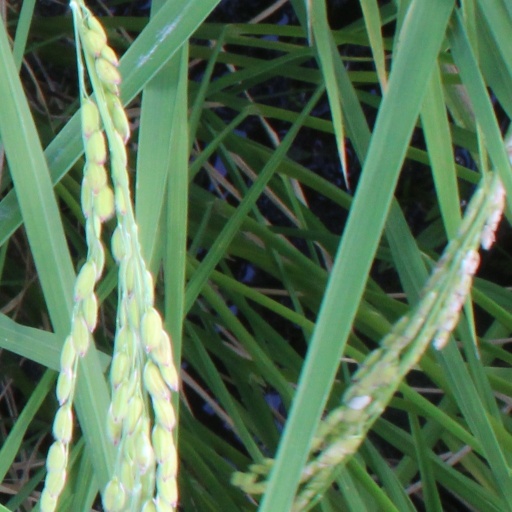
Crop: rice